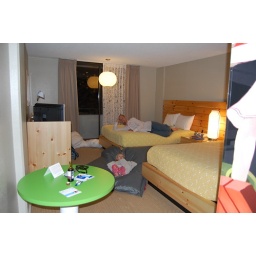
clementine tried to sleep in the bean bag chair every night but never lasted more than a few hours